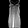
Label: Dress